Answer in natural language. Is tripod floor lamp with white shade further away or in front of white color dining table? Choose between the following options: in front or further away
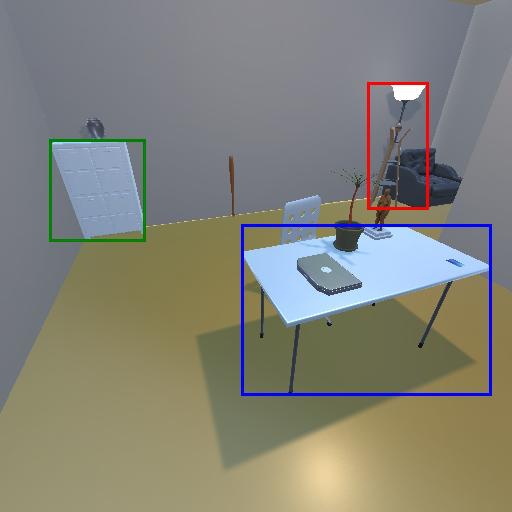
<answer>further away</answer>